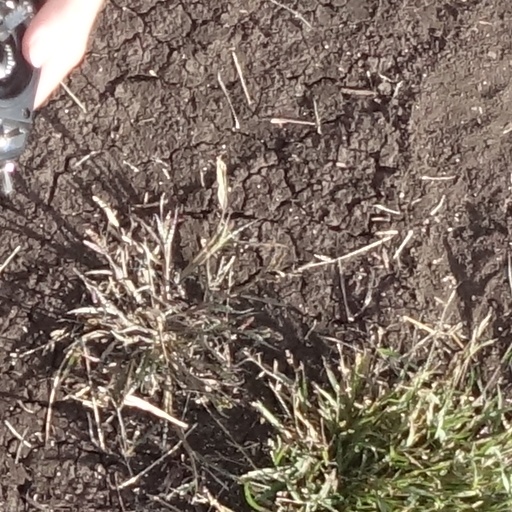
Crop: sorghum